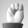
ASL letter: M